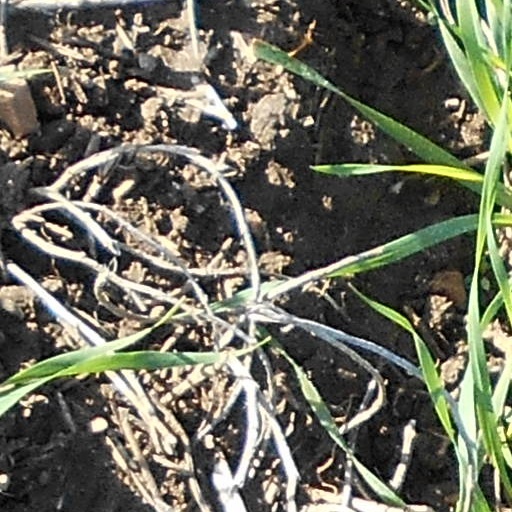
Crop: wheat